Cody Lundin

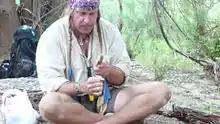

Cody Lundin (born March 15, 1967) is a survival instructor at the Aboriginal Living Skills School in Prescott, Arizona, which he founded in 1991. There he teaches modern wilderness survival skills, primitive living skills, urban preparedness, and homesteading. Lundin was also a former co-host of Discovery Channel's reality television series, "Dual Survival".